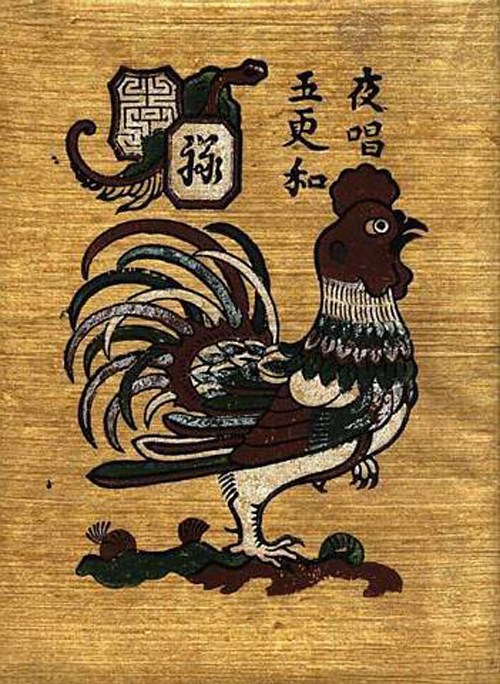
user: text: Con gà trống trong hình có bộ lông màu chủ đạo là gì?
assistant: text: Màu nâu và trắng.

user: text: Có bao nhiêu chữ Hán được viết theo chiều dọc ở bên phải con gà?
assistant: text: Năm chữ.

user: text: Con vật chính được vẽ trong bức tranh này là con gì?
assistant: text: Con gà trống.

user: text: Dòng chữ Hán "夜唱五更和" (Yè chàng wǔ gēng hé) trên bức tranh mang ý nghĩa gì liên quan đến hành vi của con vật được vẽ?
assistant: text: Nó có nghĩa là "gà trống gáy vào canh năm", ám chỉ tập tính gáy báo hiệu thời khắc bình minh của gà trống.

user: text: Ngoài dòng chữ dọc "夜唱五更和" ở bên phải, còn có chữ Hán nào khác trên hình và chúng được đặt ở vị trí nào?
assistant: text: Có chữ "孙" (Sūn) được viết trong một khung hình chữ nhật và một ký tự triện phức tạp hơn ở phía trên bên trái của bức tranh.